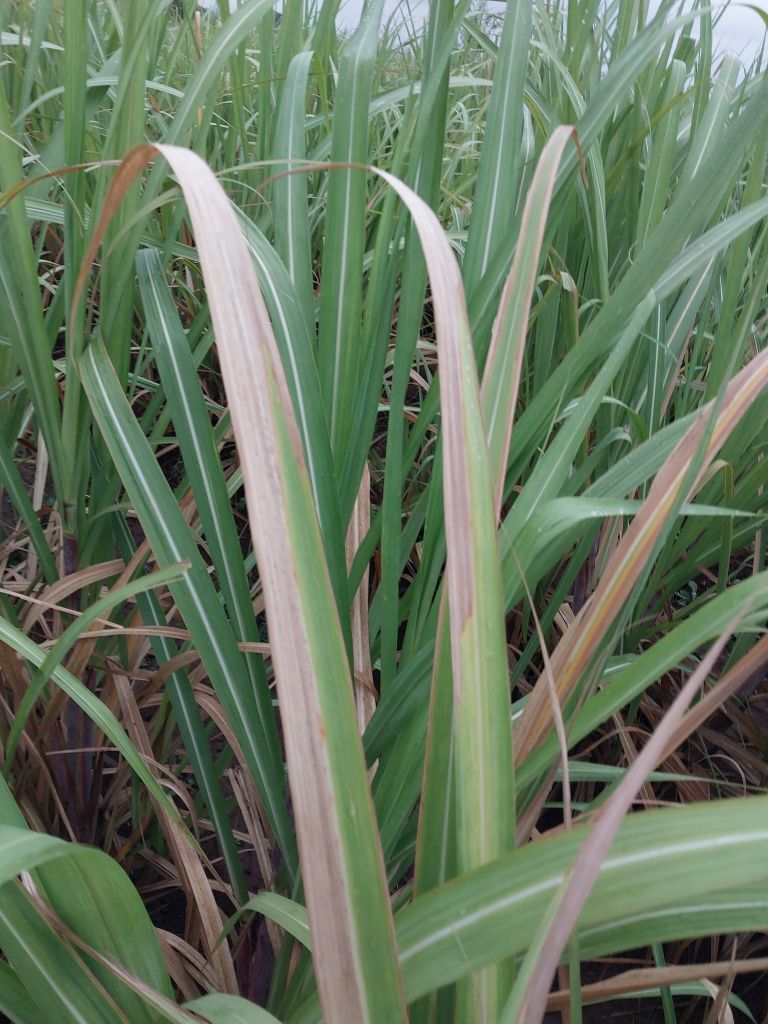
Label: Banded Chlorosis